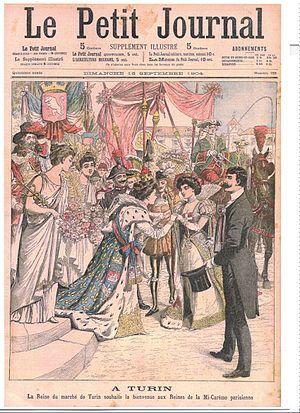
La Mi-Carême à Paris, longtemps appelée également Fête des Blanchisseuses, est de facto au moins depuis le XVIIIᵉ siècle la fête des femmes de Paris dans le cadre du très féminin Carnaval de Paris.